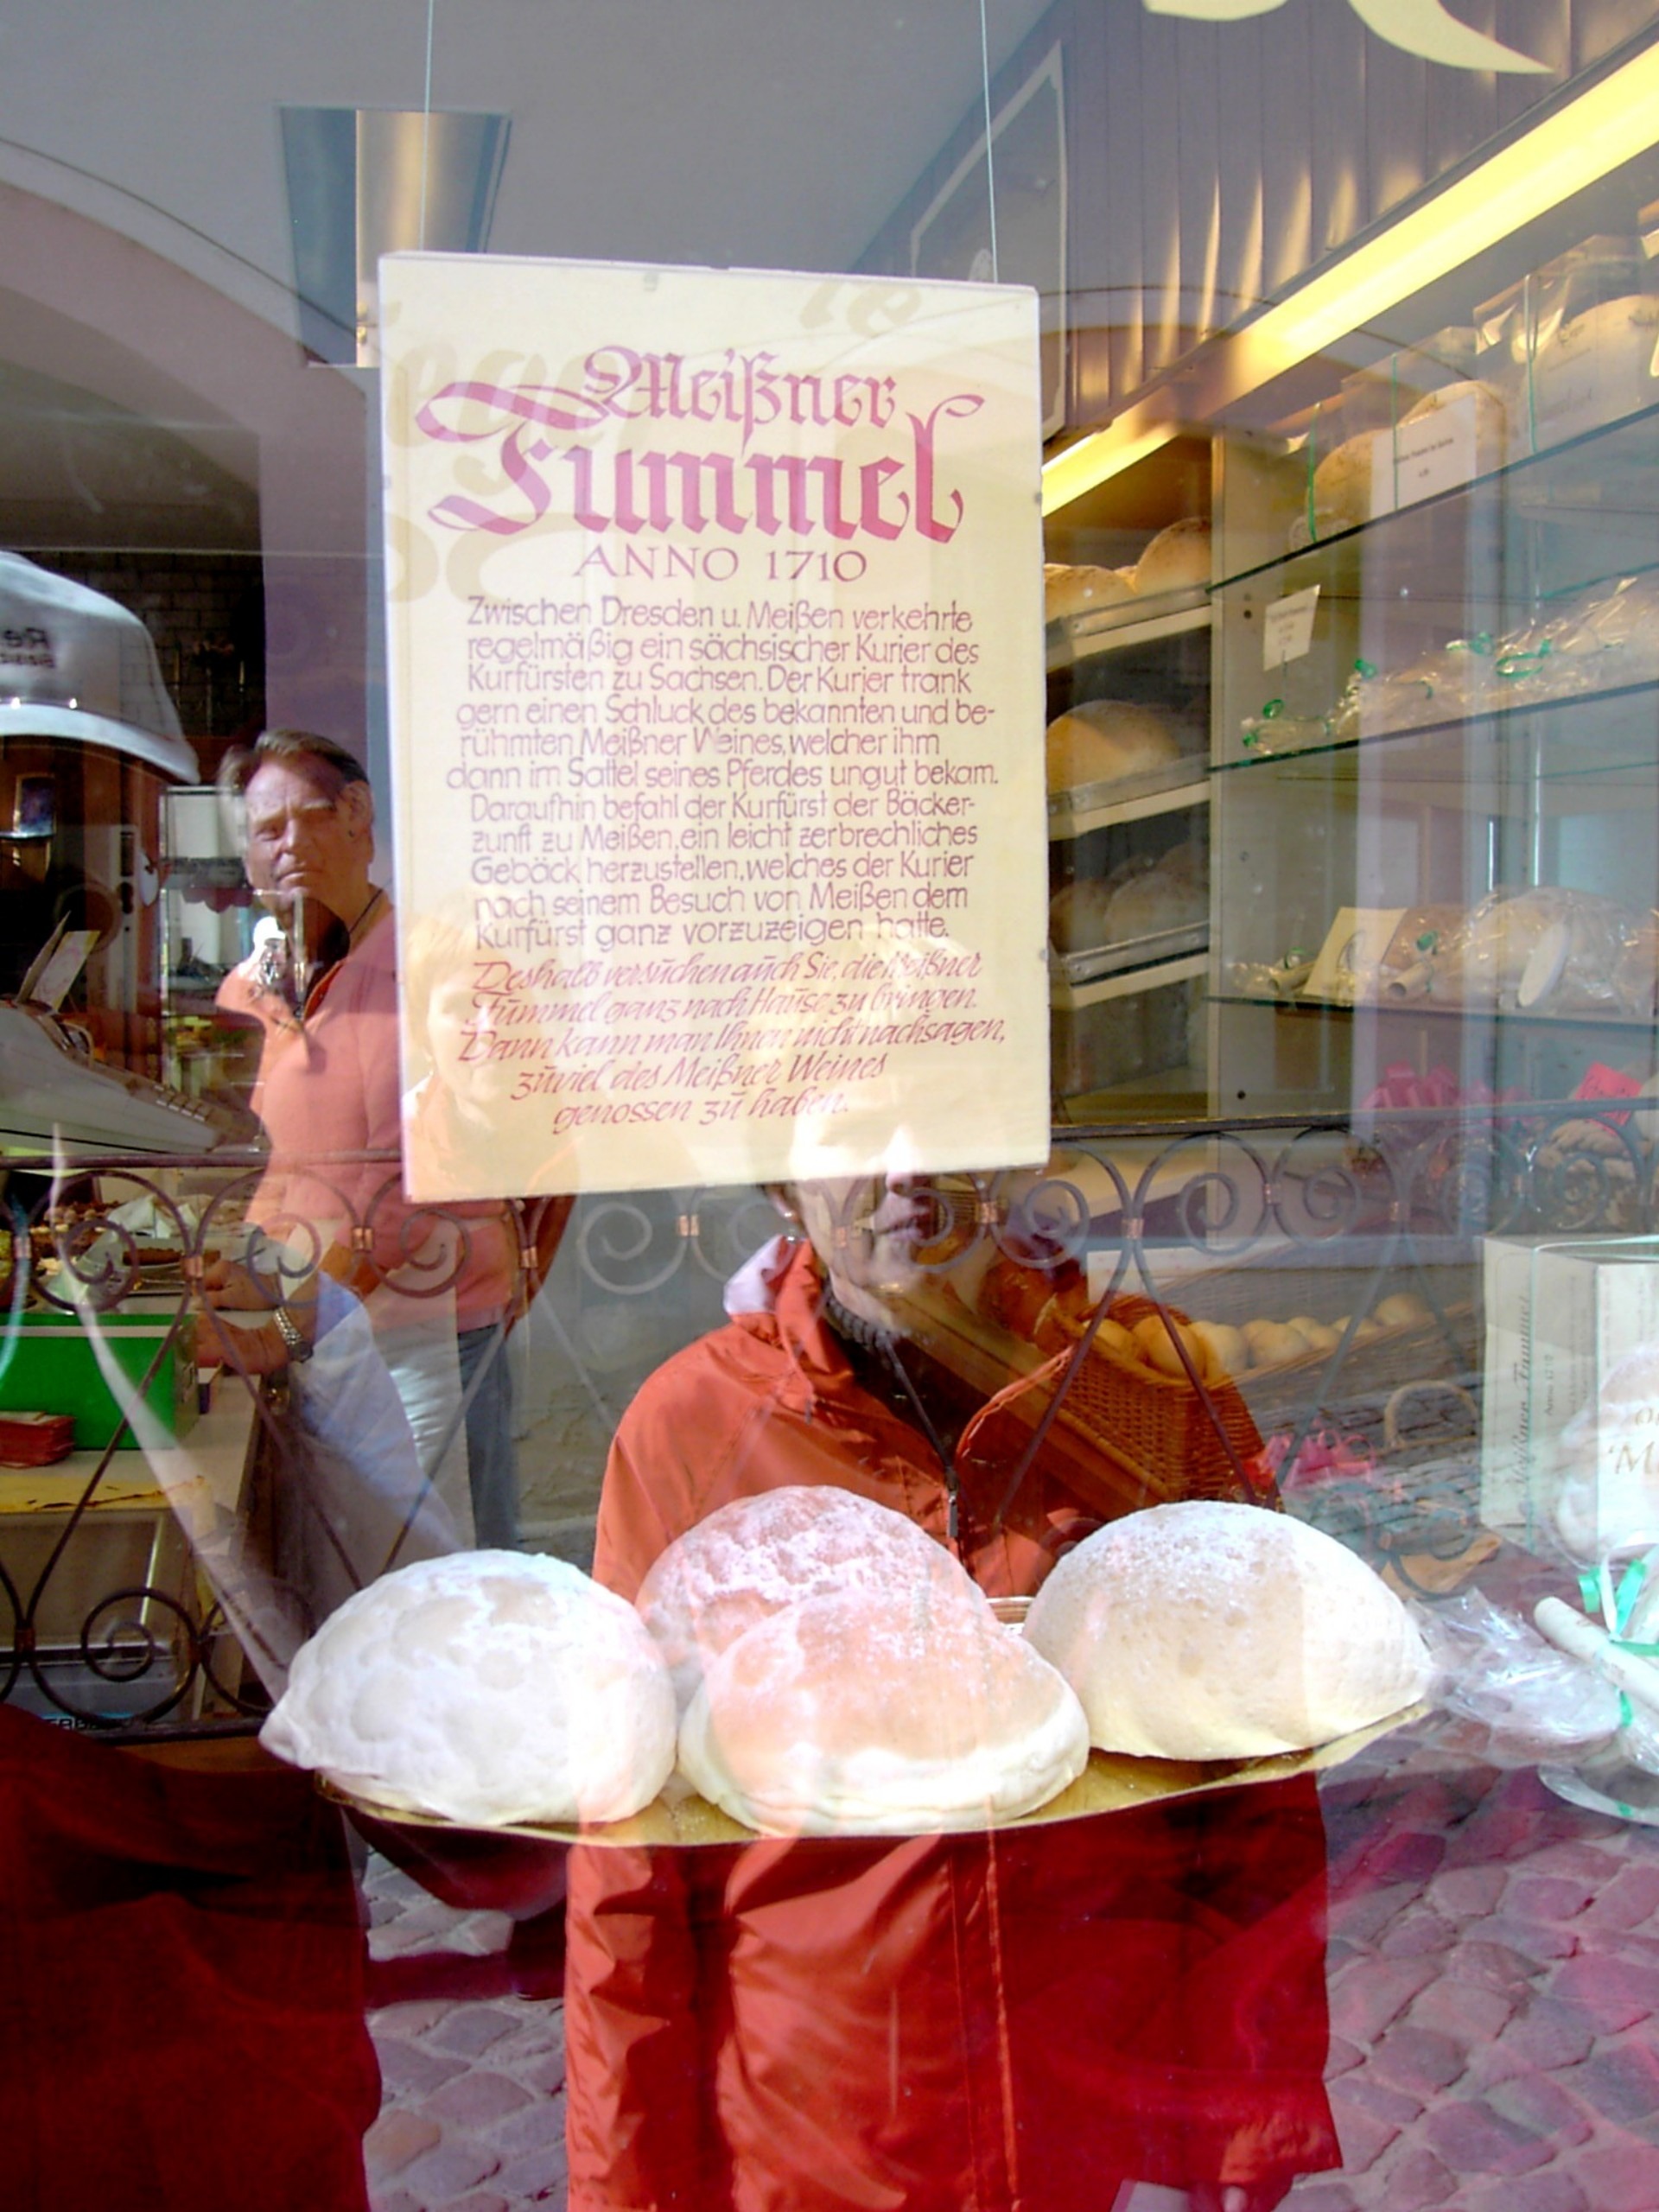
window, city, orange, food, reflection, red, vendor, market, yellow, public space, pastries, mirror, reflections, saxony, mirroring, meissen, pastry shop, sense, mei ner zai